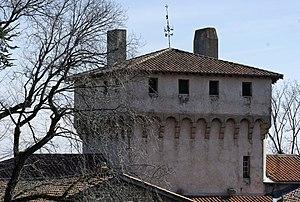
Château de Chenereilles, (ClasséInscrit, 19831983) This building is en partie classé, en partie inscrit au titre des Monuments Historiques. It is indexed in the Base Mérimée, a database of architectural heritage maintained by the French Ministry of Culture,
Cet article recense les monuments historiques de la Loire, en France.
Chenereilles est une commune française située dans le département de la Loire en région Auvergne-Rhône-Alpes, et faisant partie de Loire Forez Agglomération.